Erdstall

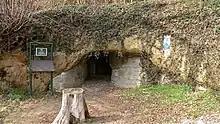
Entry to the Ratgöbluckn erdstall at Perg, Austria – its passages are high enough for tourists to access (electric lights since 2002)

An erdstall is a type of tunnel found across Europe. They are of unknown origin but are believed to date from the Middle Ages. A variety of purposes have been theorized, including that they were used as escape routes or hiding places, but the most prominent theory is that they served a religious or spiritual purpose.